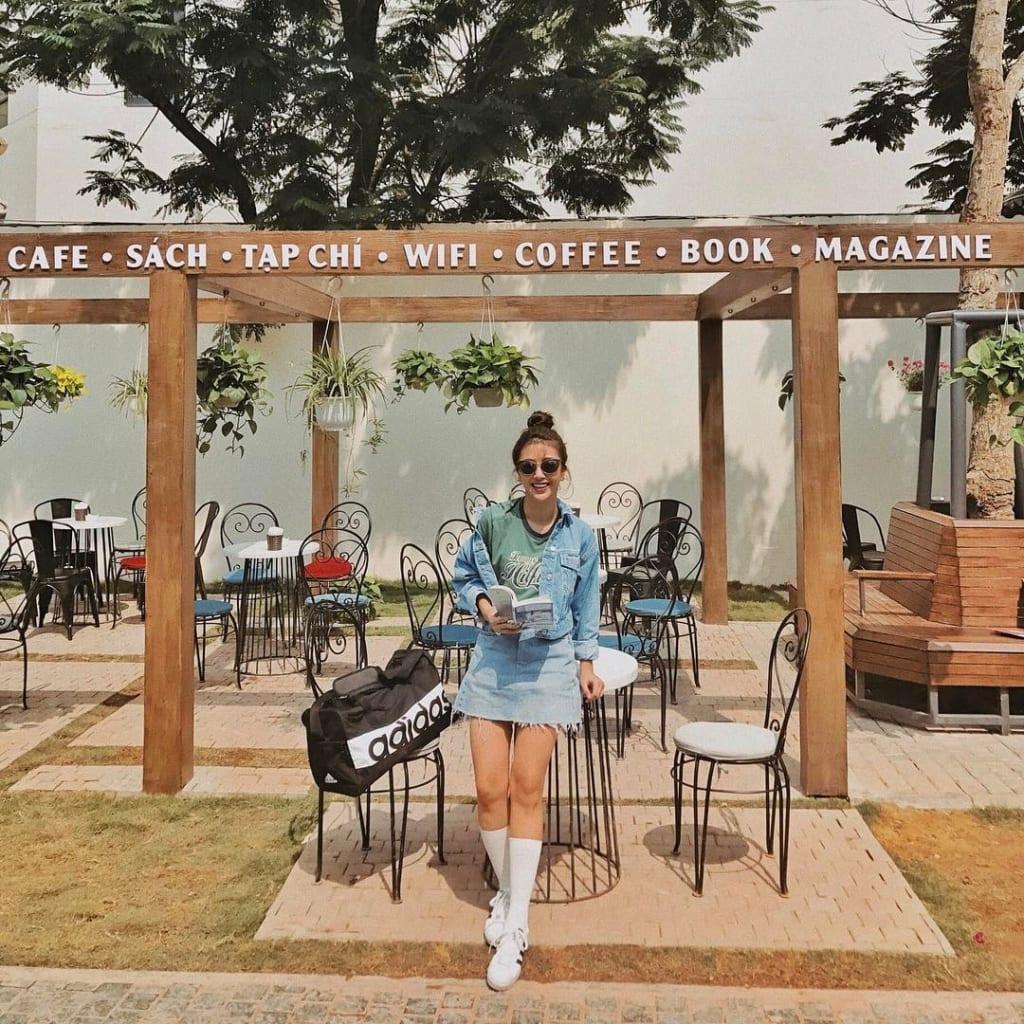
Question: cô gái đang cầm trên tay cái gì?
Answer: cô gái cầm quyển sách